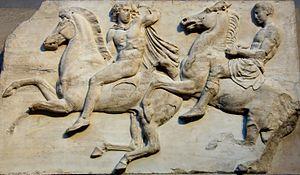
Cavaliers. Plaque II de la frise Ouest du Parthénon, vers 447-433 av. J.-C.
L’équitation classique, encore nommée haute équitation, est un art équestre qui plonge ses racines principalement dans l'équitation de la Grèce antique et dans celle de la Renaissance, dont les règles ont été fixées au XVIIᵉ siècle. Il a été qualifié de « classique », a posteriori, en référence à un mouvement littéraire et artistique français, le classicisme. Elle est aussi appelée équitation académique.
Le cheval est, dans l'art, l'animal le plus représenté depuis la Préhistoire, et l'un des plus anciens sujets artistiques. Il apparait sur tous types de supports au fil du temps, le plus souvent au milieu de batailles, dans des œuvres individuelles, comme monture de personnes importantes, ou attelé à des véhicules hippomobiles. L'art grec témoigne d'une véritable recherche anatomique, tandis que le Moyen Âge lui laisse peu de place. La Renaissance, en particulier italienne, voit l'apogée de la statue équestre, devenue un genre à part entière.
L’équitation est la technique de la conduite du cheval sous l'action humaine. Elle peut être pratiquée comme un art, un loisir ou un sport. Dans cette discipline, l'être humain s'appuie sur l'utilisation d'un équidé, le plus souvent un cheval ou un poney. Le mot provient du latin equitare, qui signifie « monter à cheval ».
La frise du Parthénon ou « frise des Panathénées » est une frise ionique en marbre du Pentélique de 160 mètres de long représentant 378 figures humaines et 245 animaux. Elle entourait le sékos du Parthénon sur l'Acropole d'Athènes. Si elle a été réalisée par plusieurs artistes, elle fut sculptée très probablement sous la direction de Phidias entre 442 et 438 av. J.-C.
La domestication du cheval est l'ensemble des processus de domestication qui conduit l'espèce humaine à maîtriser puis à utiliser l'espèce Equus caballus à son profit grâce au contrôle des naissances et à l'élevage de ces animaux pour la consommation, le combat, le travail et le transport. De nombreuses théories sont proposées, tant en termes d'époque, de nombre de foyers de domestication, que de types, espèces ou sous-espèces de chevaux domestiqués. Plus tardive que pour les espèces animales alimentaires, la domestication du cheval est difficile à dater avec précision. Les premiers apprivoisements pourraient remonter à la fin du Paléolithique supérieur, 8 000 ans avant notre ère. La première preuve archéologique d'une domestication remonte à 3 500 av. J.-C. dans les steppes au nord du Kazakhstan ; elle est le fait de la culture Botaï. Ces chevaux ne sont pas à l'origine des chevaux domestiques actuels, mais des chevaux de Przewalski, redevenus sauvages. D'autres éléments suggèrent des foyers de chevaux sauvages puis de domestication distincts dans la péninsule Ibérique, et peut-être la péninsule Arabique.